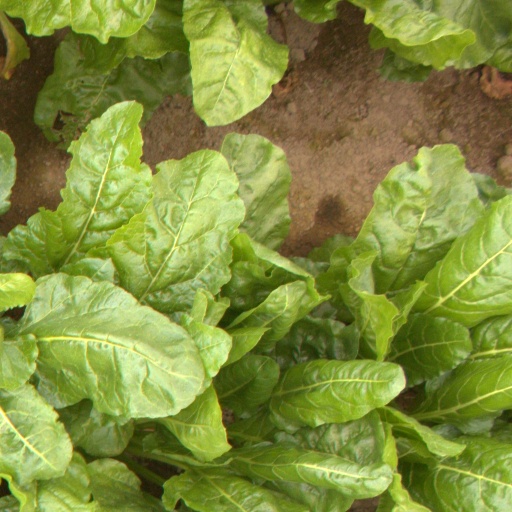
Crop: sugar beet